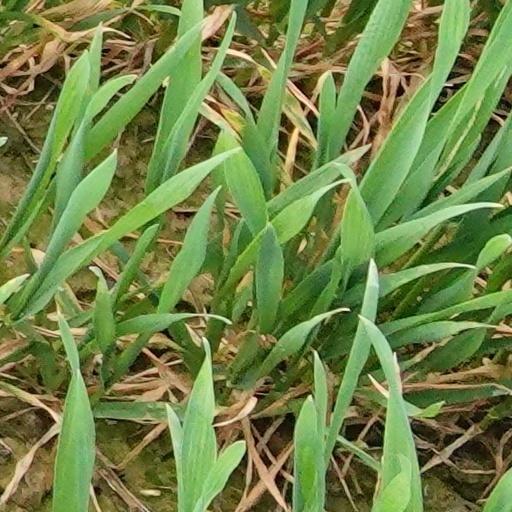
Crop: wheat